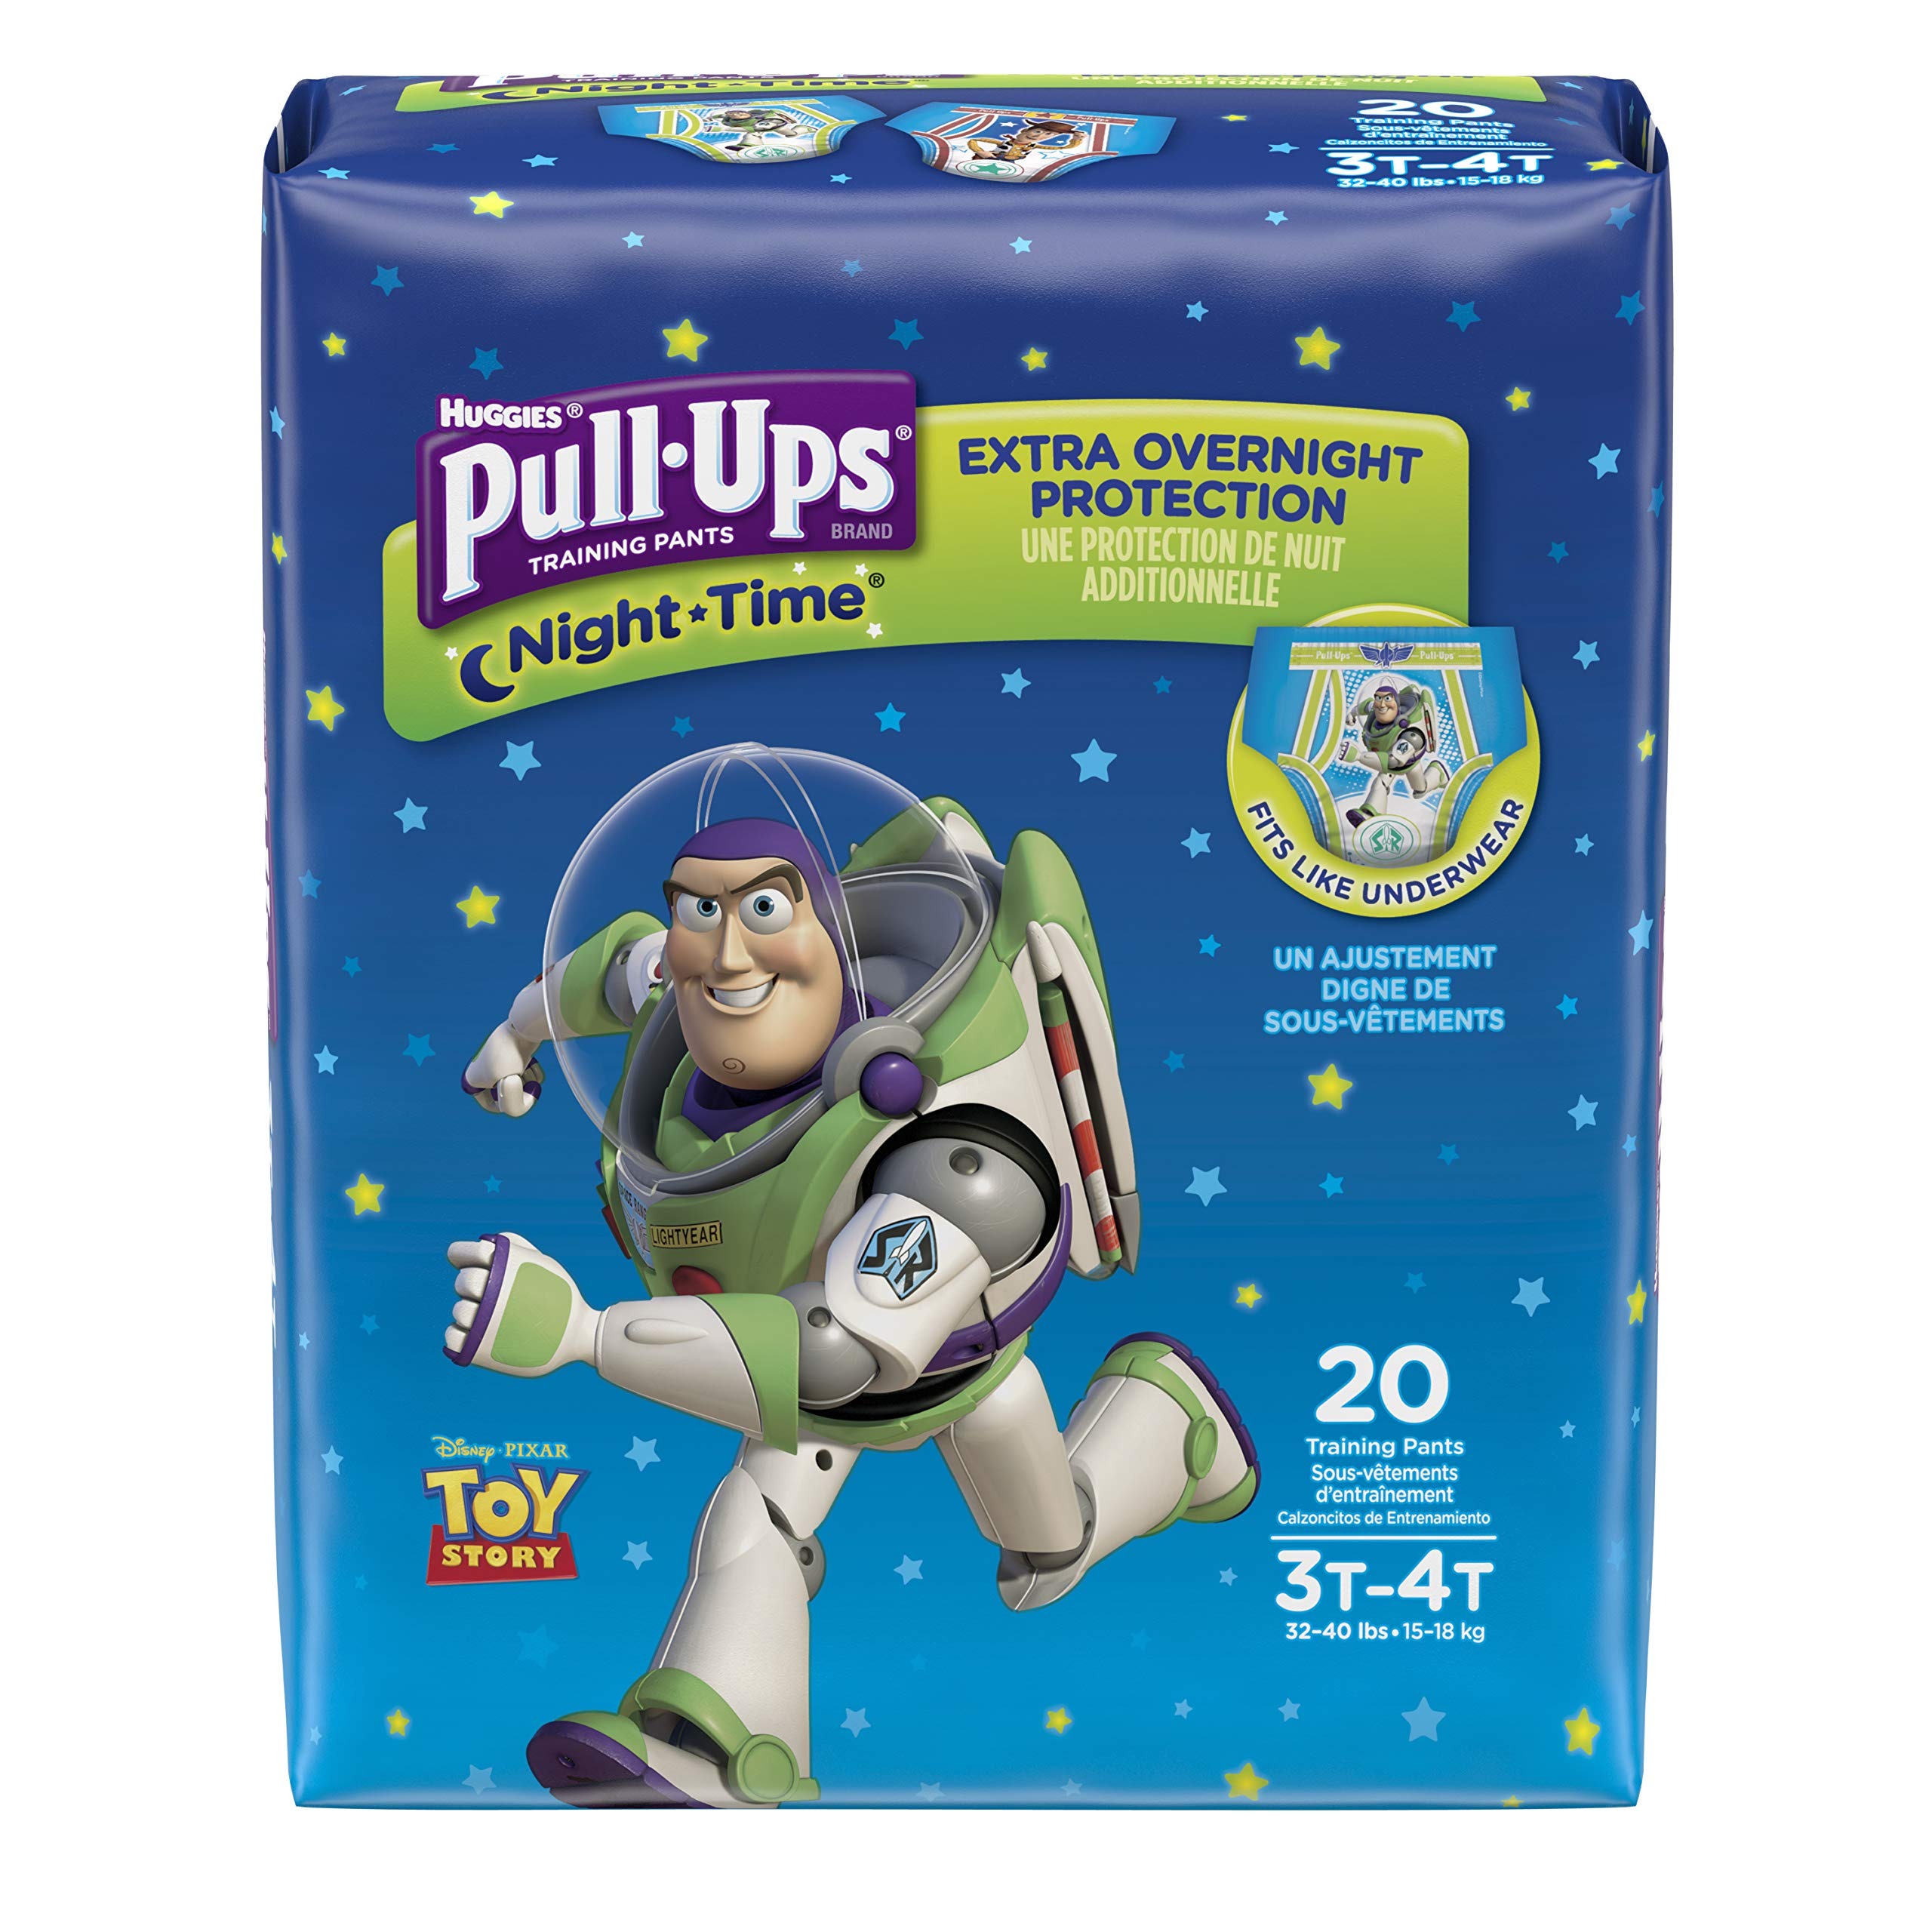
Item Name: Pull-Ups Training Pants, Night Time for Boys 3T-4T, 20 Count (Packaging May Vary)
Value: 20.0
Unit: count

Price: 17.06